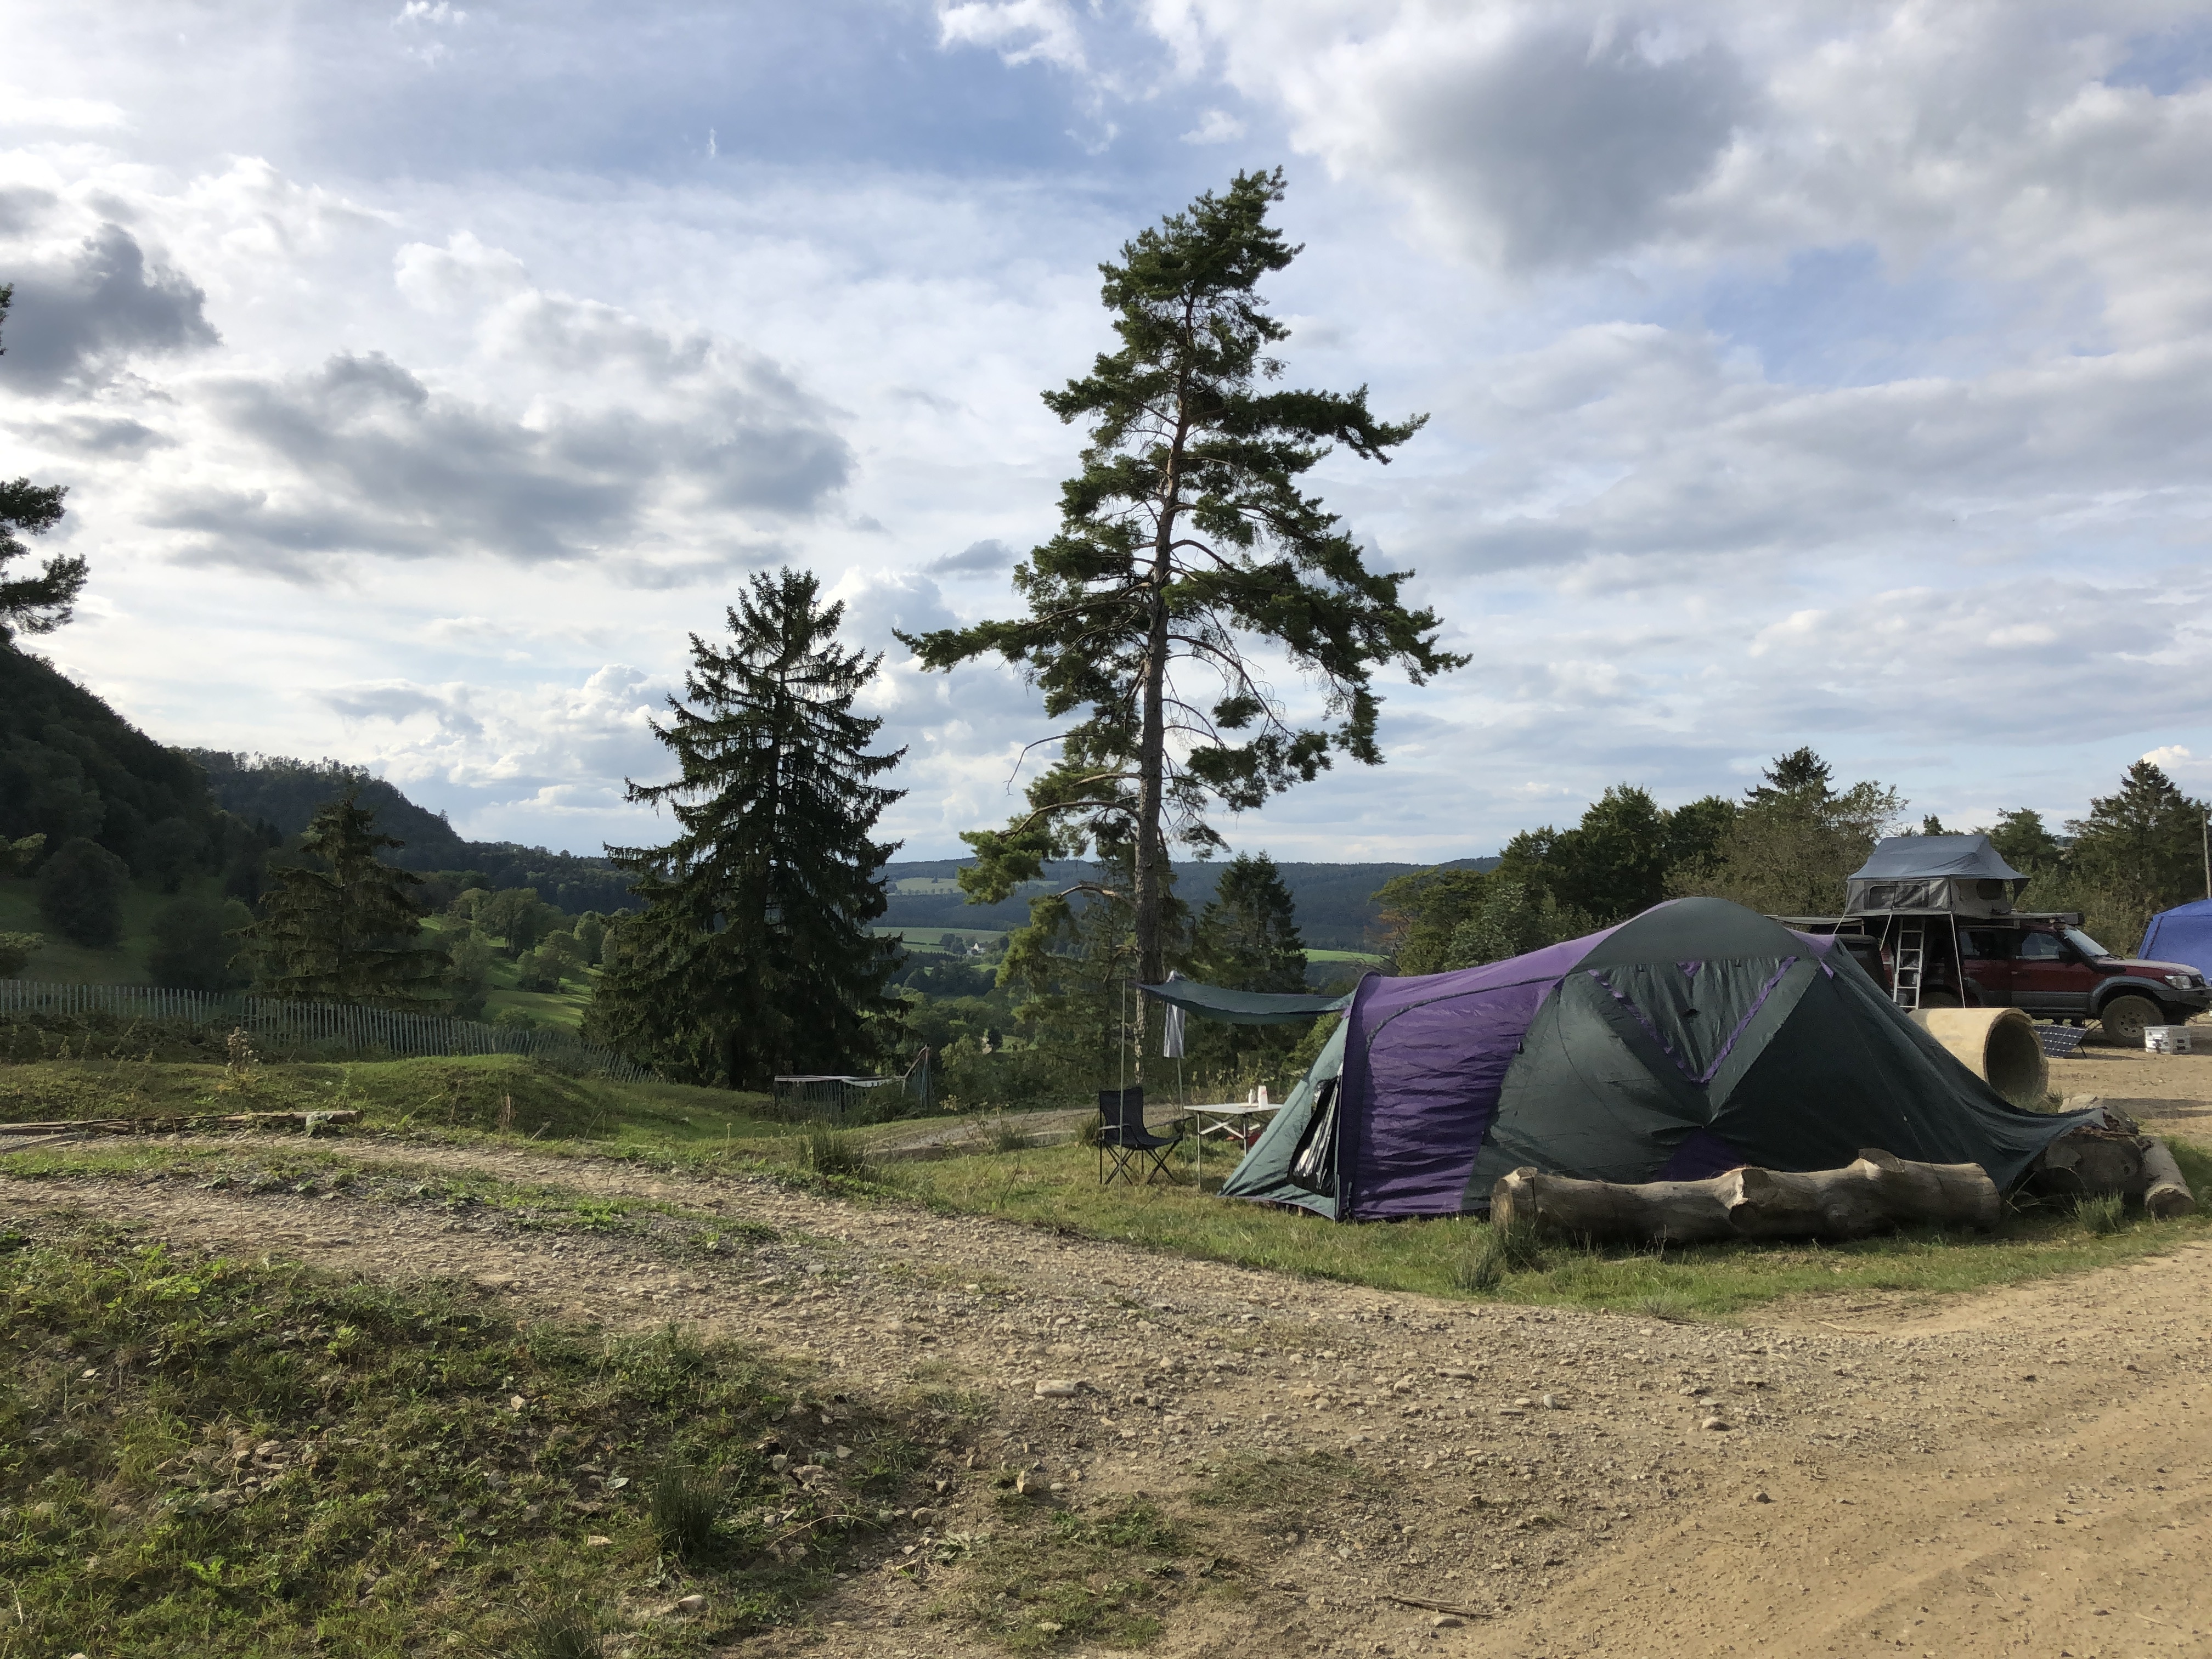
natural, tent, camping, tree, wilderness, sky, grass, rural area, grassland, woody plant, fell, landscape, highland, plant community, mountain, recreation, camp, plant, national park, hill, vacation, cloud, hill station, tourism, plain, state park, farm, tarpaulin, house, style, road, vehicle, forest, woodland